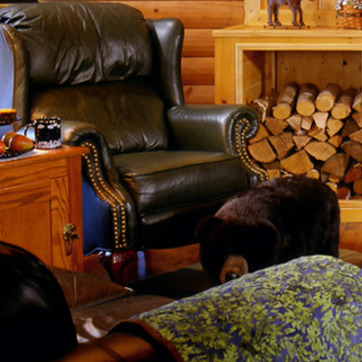
Material: leather